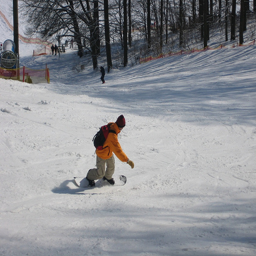
A person on a snowboard on a steep snowy slope.
A person on a snowboard is riding down a hill.
a snowboarder in an orange jacket going down a hill
A boy with a backpack snowboards down a slope.
A man on a snowboard on a snowy hill